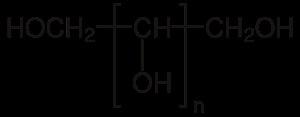
Un alditol est un polyol non cyclique de formule générique HOH₂Cₙ–CH₂OH dérivant formellement d'un aldose par réduction du groupe carbonyle. Les alditols les plus courants sont généralement désignés simplement comme polyols :